Medical Mission Sisters

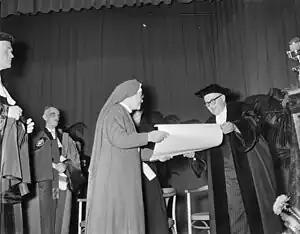
Dengel receives an honorary doctorate (Nijmegen, 1958)

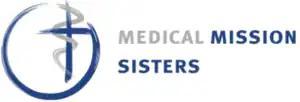
English Logo of the Medical Mission Sisters

The Medical Mission Sisters (MMS) is a religious congregation of women in the Roman Catholic Church. It was founded in September 1925 with a goal of providing better access to health care to poor people around the world. They were formerly known as the "Society of the Catholic Medical Missions."